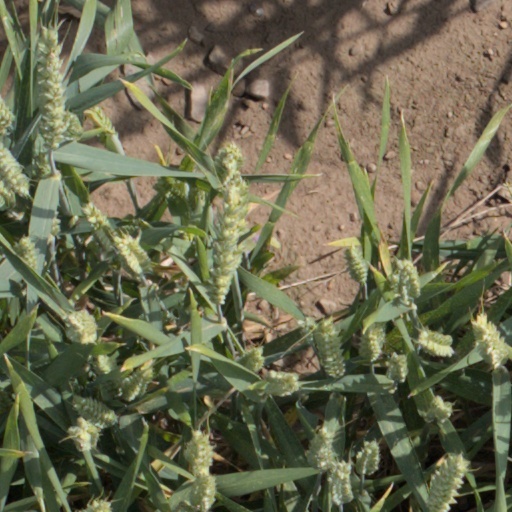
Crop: wheat